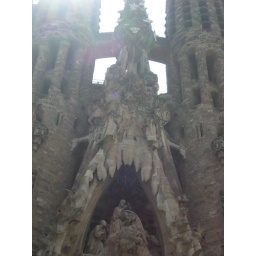
The central tower of the Nativity Facade of La Sagrada Familia - notice the tree of life above the nativity scene